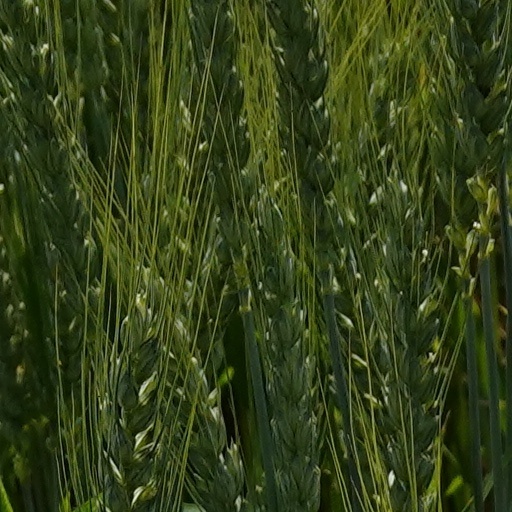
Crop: wheat